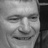
Emotion: happy